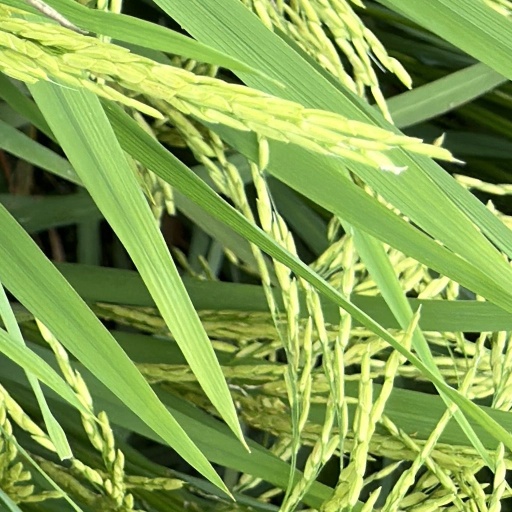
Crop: rice